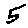
Label: 5